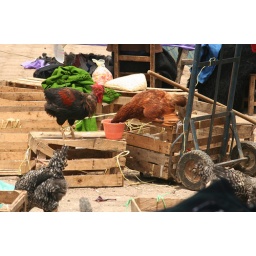
chickens in the market (and inside of the church)